2019 International Friendship Championship

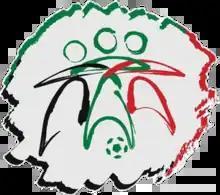

The 2019 International Friendship Championship was a football tournament for the national teams of Iraq, Syria and Jordan. It was scheduled to take place during the March 2019 window of the FIFA International Match Calendar.